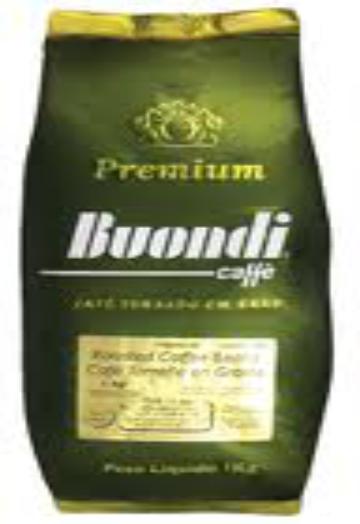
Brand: Buondi
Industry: Food